Angaria vicdani

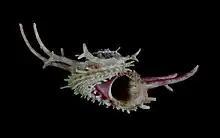
Shell of "Angaria vicdani" Kosuge, 1980, measuring in height by diameter, taken by tangle nets off Samar Island, in the Philippines.

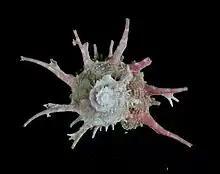
Apical view of shell of "Angaria vicdani" Kosuge, 1980, measuring in height by diameter, taken by tangle nets off Samar Island, in the Philippines.

Angaria vicdani is a species of sea snail, a marine gastropod mollusc of the family Angariidae.